Boeing B-17 Flying Fortress

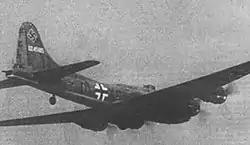
Captured B-17F-27-BO in "Luftwaffe" markings, the USAAF-named "Wulfe-Hound", "41-24585", of the 360th BS/303rd BG, was downed on 12 December 1942 near Leeuwarden, Netherlands, while on a raid on Rouen, France. The first Flying Fortress to fall intact into German hands, it was operated by "Kampfgeschwader" 200 from March 1944.

Such high losses of aircrews could not be sustained, and the USAAF, recognizing the vulnerability of heavy bombers to interceptors when operating alone, suspended daylight bomber raids deep into Germany until the development of an escort fighter that could protect the bombers all the way from the United Kingdom to Germany and back. At the same time the German nightfighting ability to counter the nighttime strikes noticeably improved, challenging the conventional faith in the cover of darkness. The 8th Air Force alone lost 176 bombers in October 1943, and was to suffer similar casualties on 1944 on missions to Oschersleben, Halberstadt, and Brunswick. Lieutenant General James Doolittle, commander of the 8th, had ordered the second Schweinfurt mission to be cancelled as the weather deteriorated, but the lead units had already entered hostile air space and continued with the mission. Most of the escorts turned back or missed the rendezvous and, as a result, 60 B-17s were destroyed.